Niklas Kieber

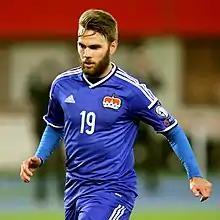

Niklas Kieber (born 4 March 1993) is a Liechtensteiner footballer who last played for FC Triesenberg.